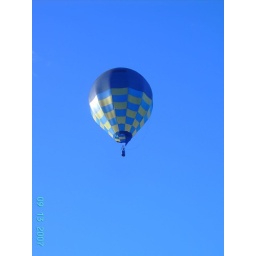
blue hot air balloon in a cerulean morning sky